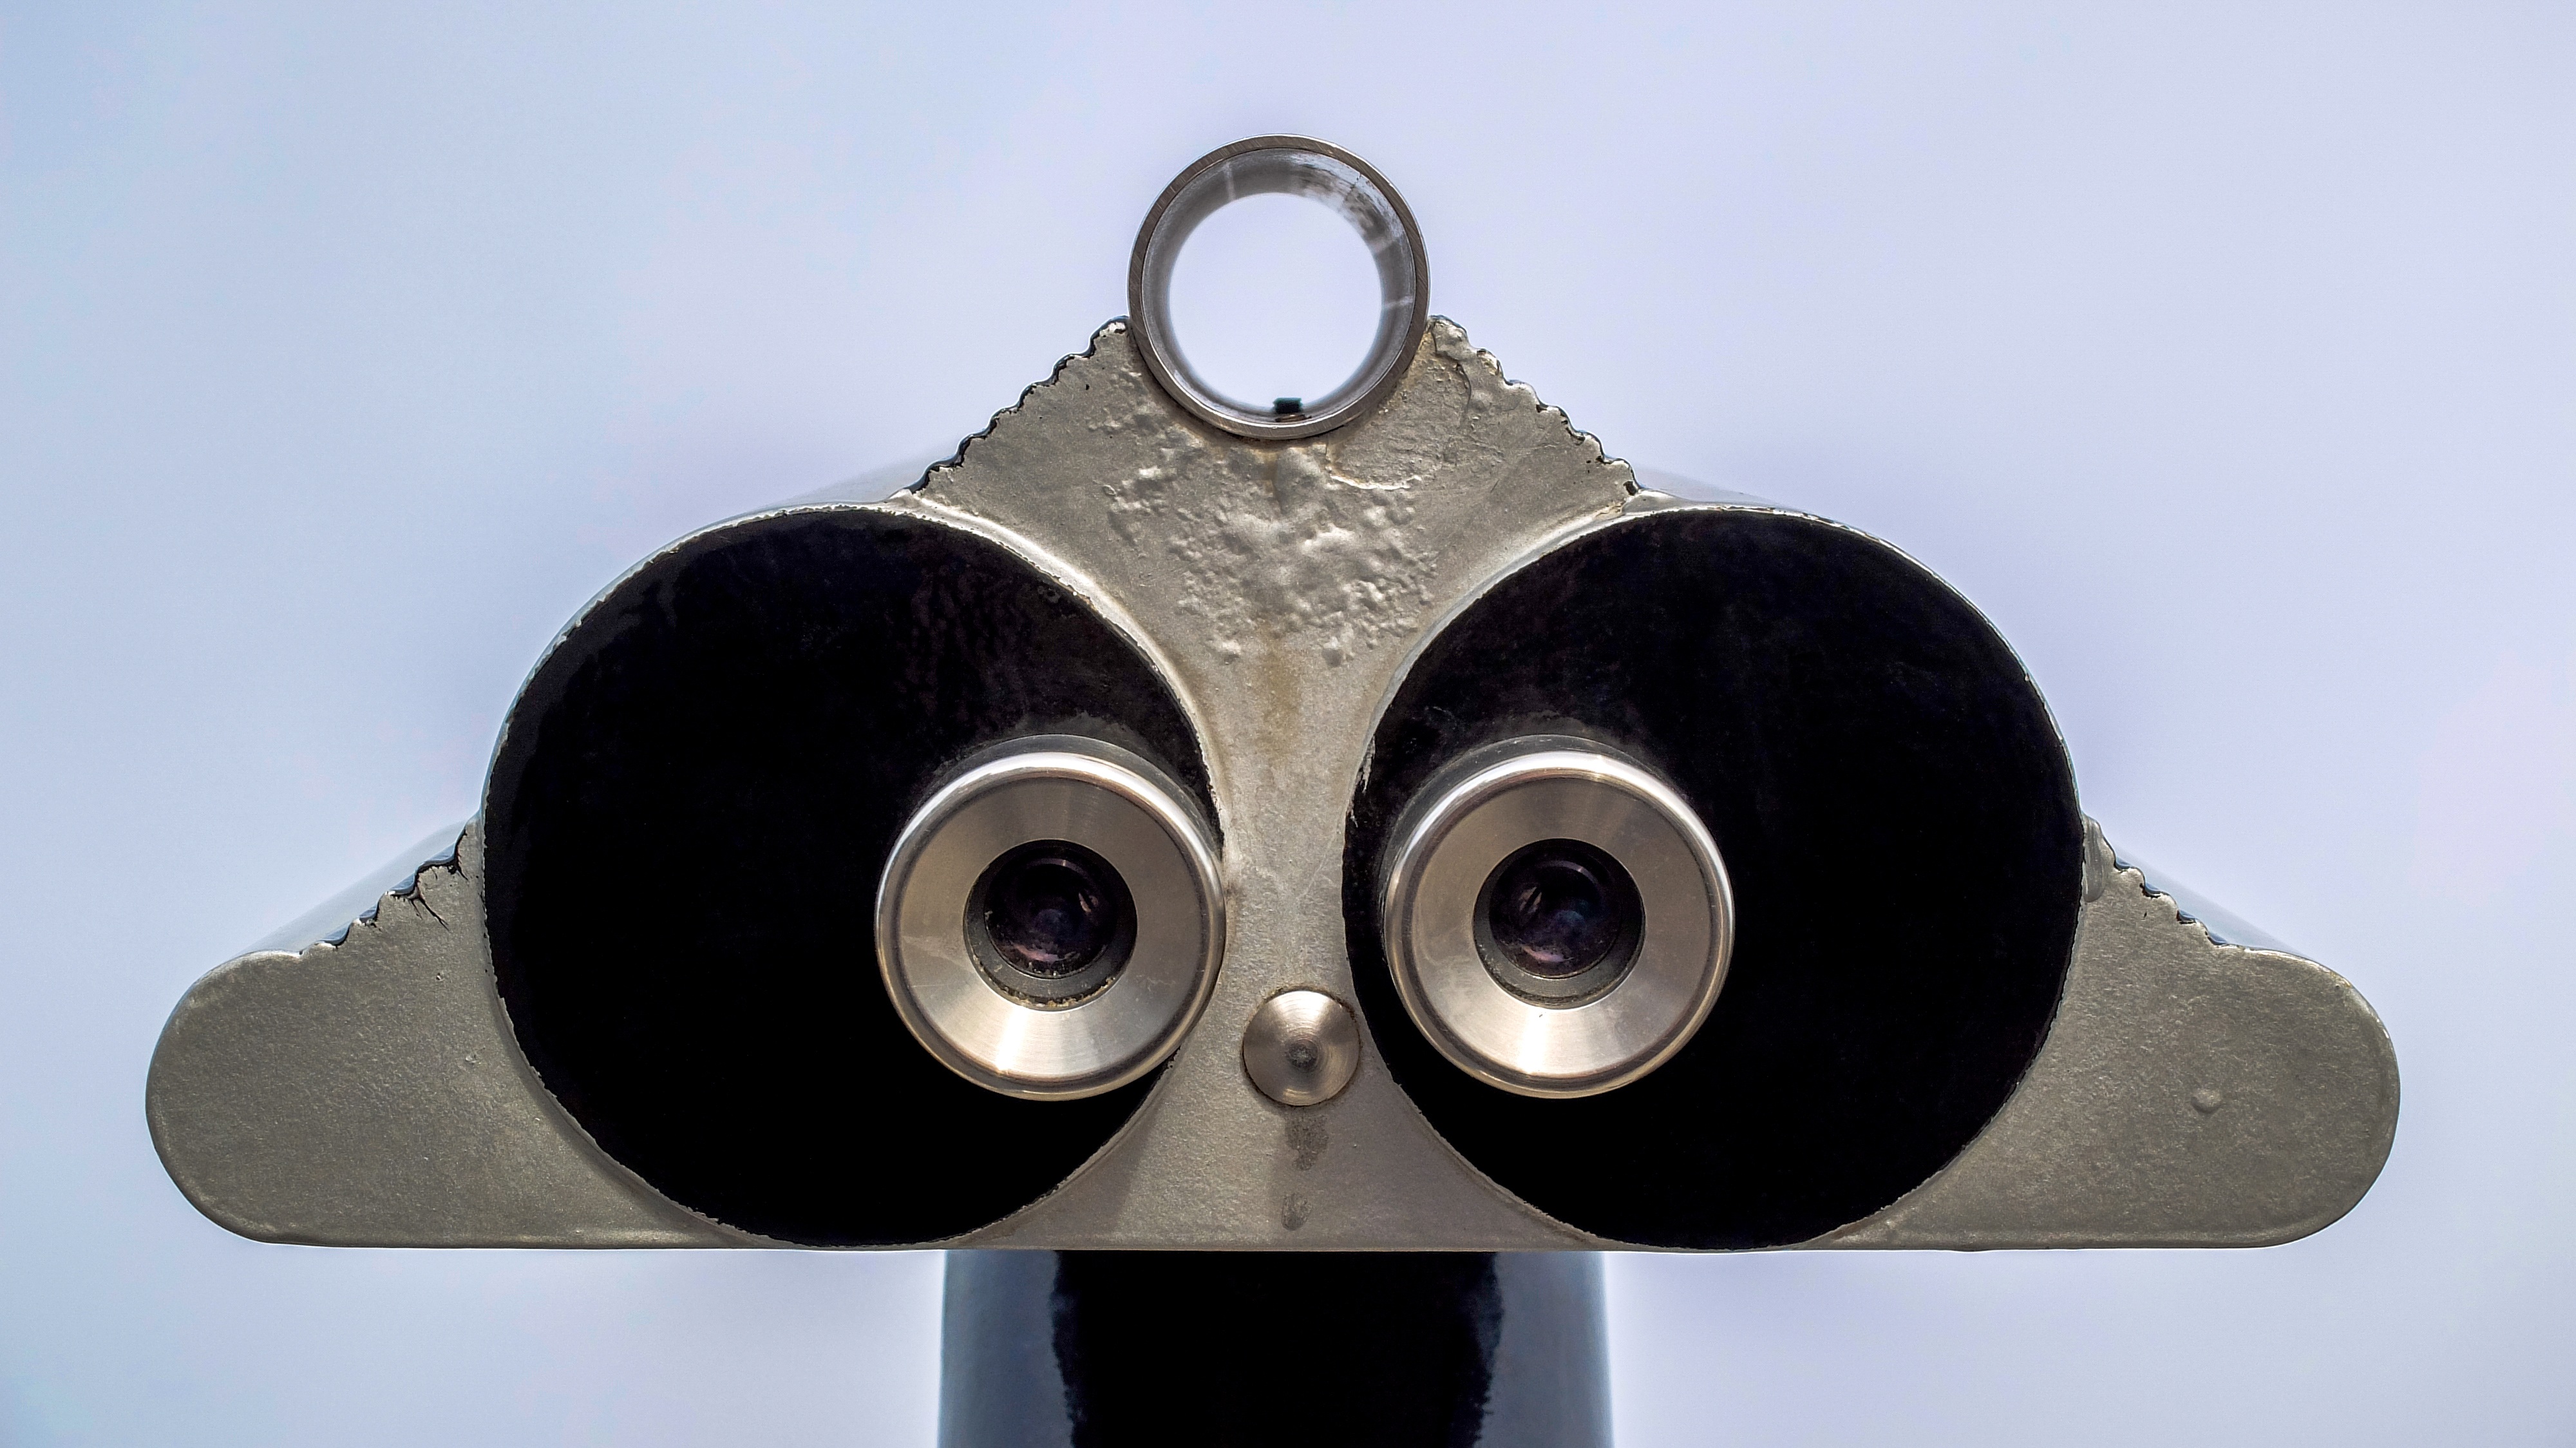
looking, telescope, binocular, product, eye, look, product design, observe, spyglass